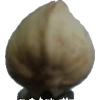
Label: pistachio